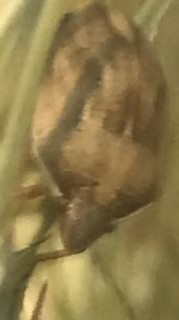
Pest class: occasional_pest